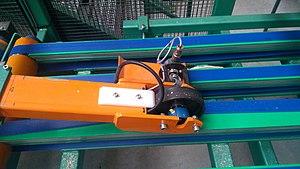
Afin de connaître l'avance de la feuille déroulée et de la couper à la bonne longueur, une roulette couplée à un codeur est utilisée.
Le déroulage est une opération industrielle de première transformation du bois. Ce procédé consiste à faire tourner un billon et à le dérouler comme un rouleau de scotch à l'aide d'un couteau qui coupe le bois dans la direction tangentielle. Ce procédé se rapproche du tranchage du bois car le produit de l'opération est le copeau. Le produit obtenu est appelé feuilles de placage ou placage. Les épaisseurs possibles de placages vont de 0,5 à 10 millimètres dans des conditions particulières, la grande majorité des placages ont une épaisseur de 1 à 4 millimètres.